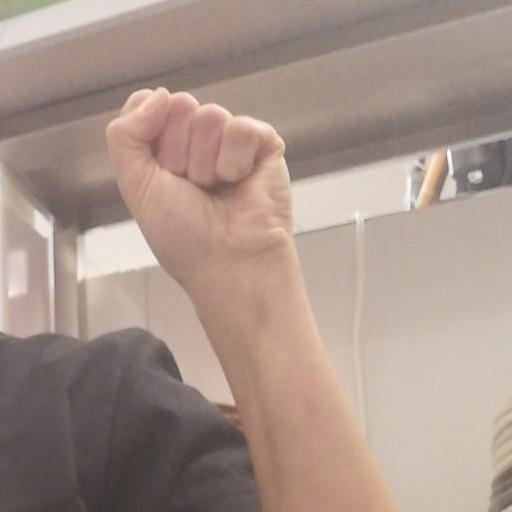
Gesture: fist